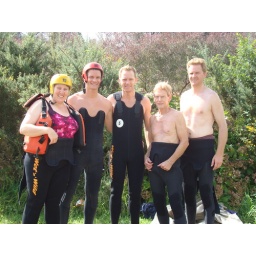
The pro white water rafting team in their final preparations.